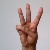
The image shows a hand gesture representing the letter 'W' in Indian Sign Language.